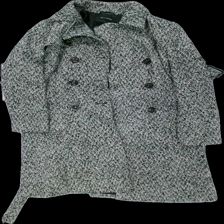
View: front
Type: Robe
Category: Ladies
Brand: Not in the list
Brand text on label: ricci capricci
Colors: Black, Beige
Material: 100% unknown
Pattern: Other
Cut: Regular
Size: 44
Season: All
Stains: Minor
Price range: 50-100
Recommended usage: Export